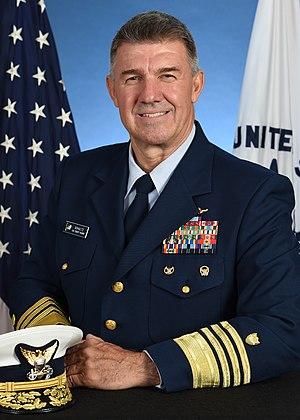
Le commandant de l'United States Coast Guard est le membre le plus haut gradé de la composante garde côtière des forces armées des États-Unis. Il s'agit en général d'un amiral quatre étoiles désigné pour une période quatre années par le président des États-Unis avant que cette nomination ne soit confirmée par le Sénat.